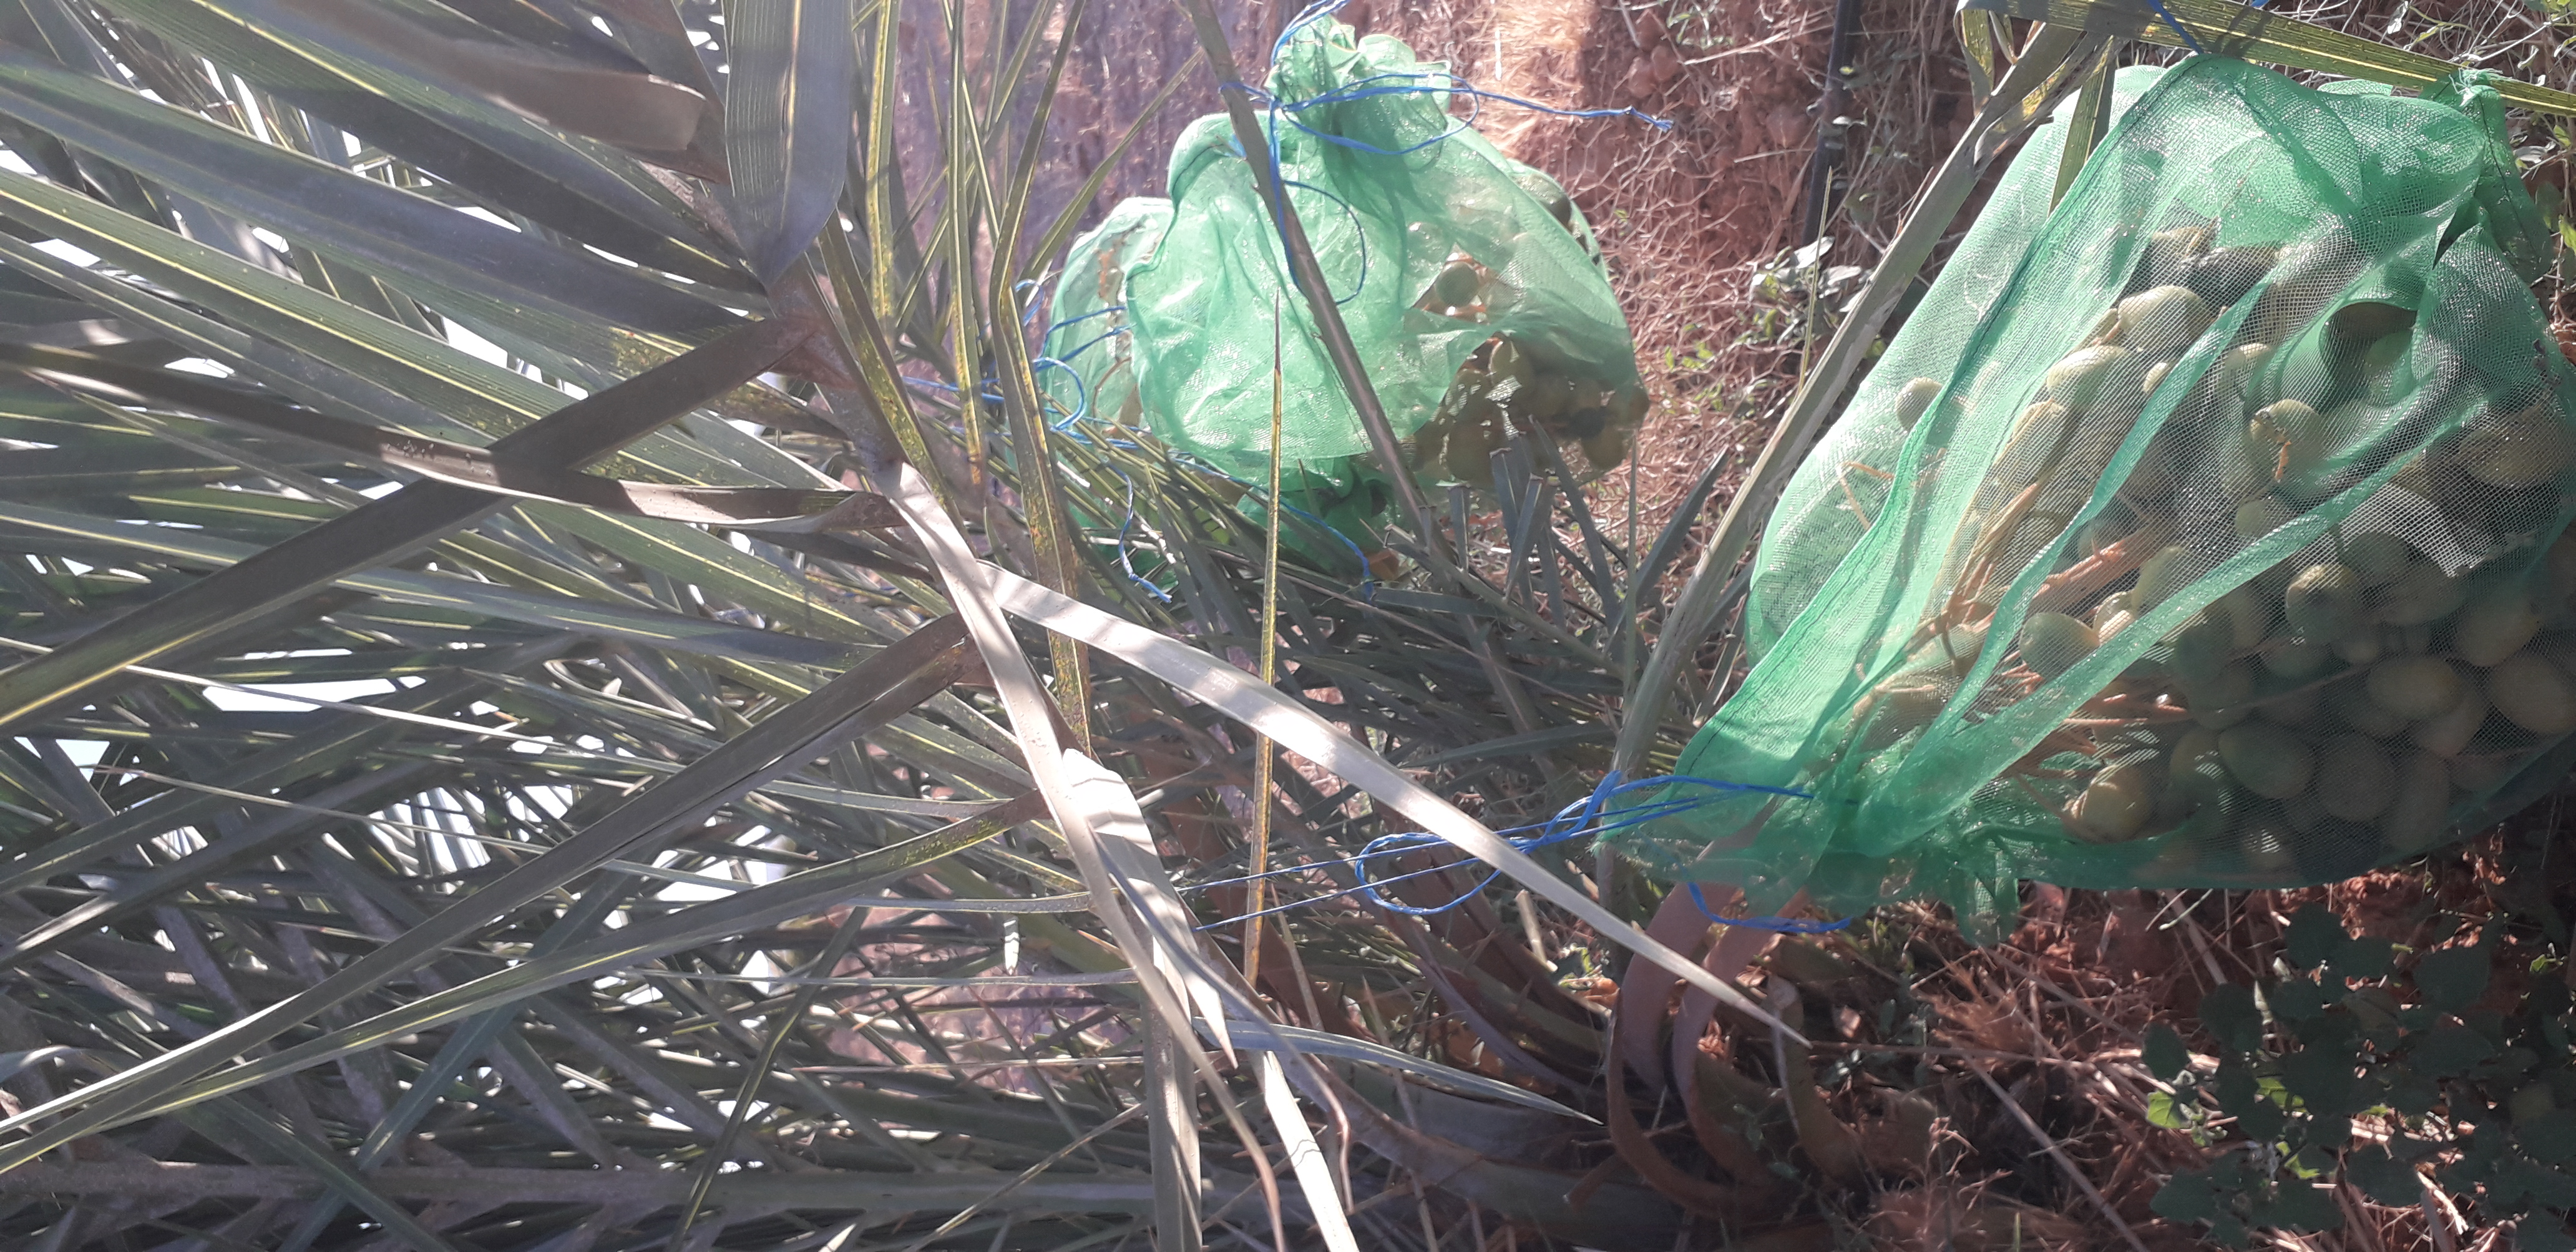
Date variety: Boufagous